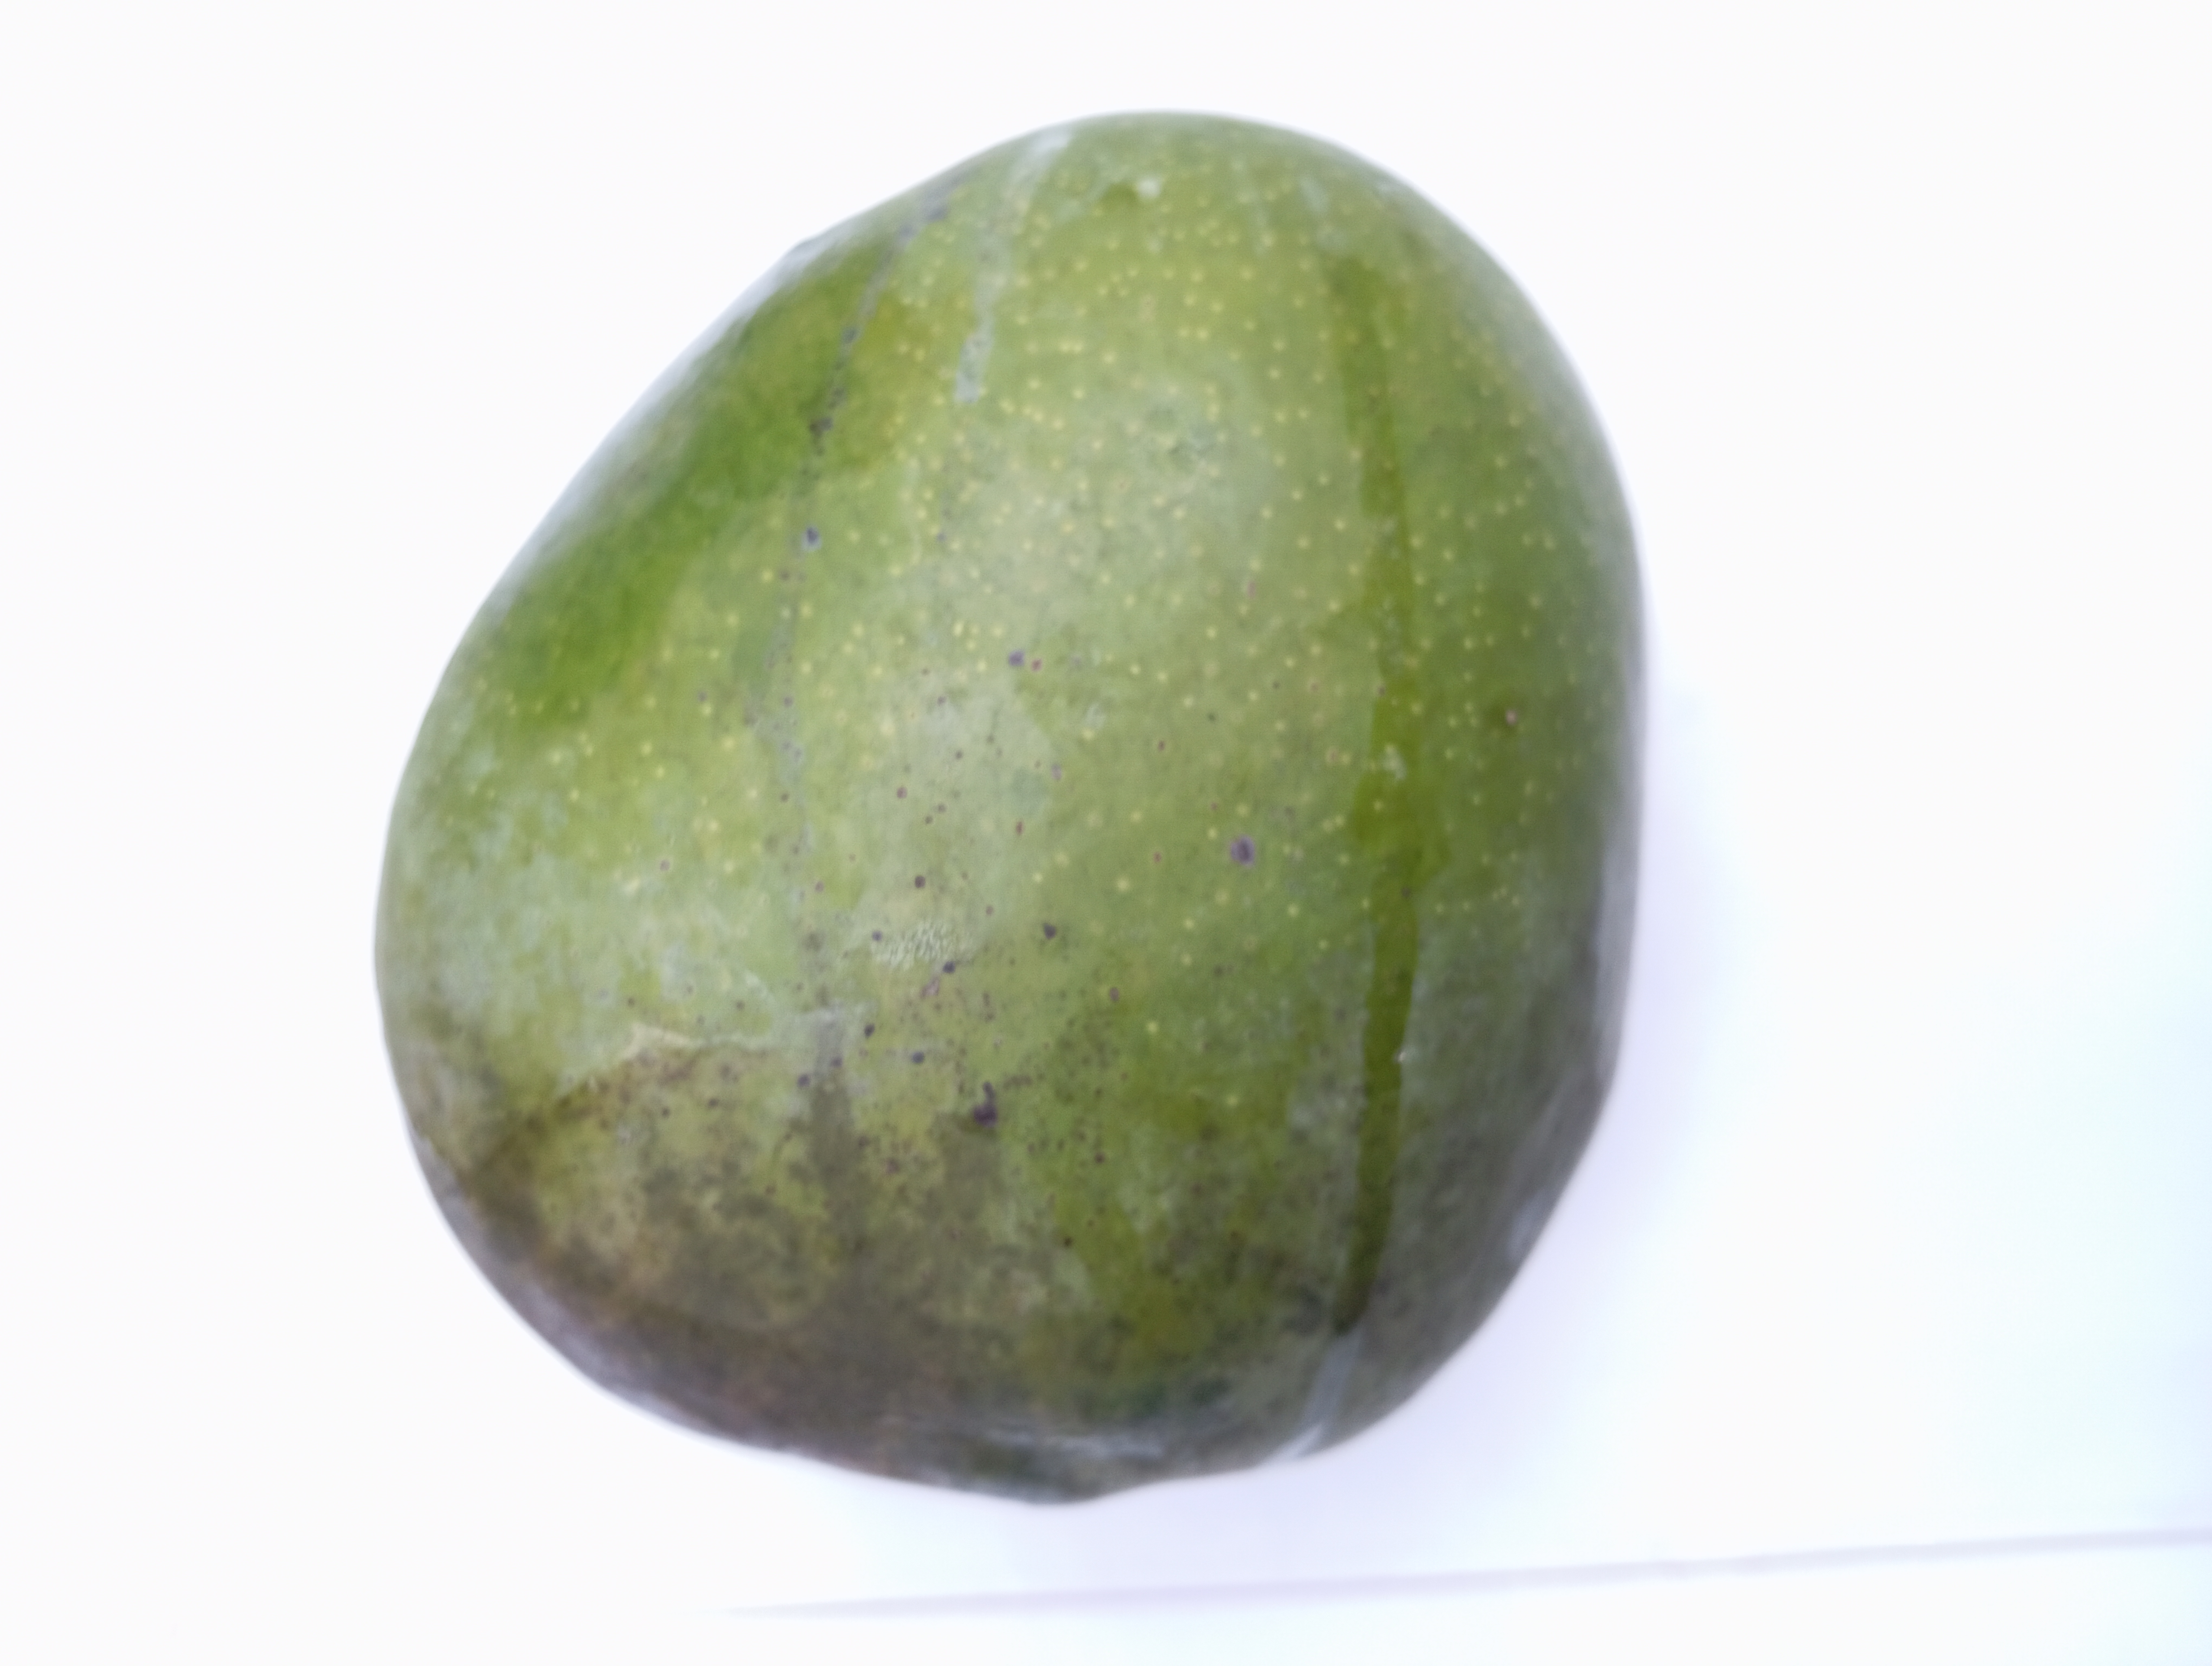
Mango variety: Bari 4